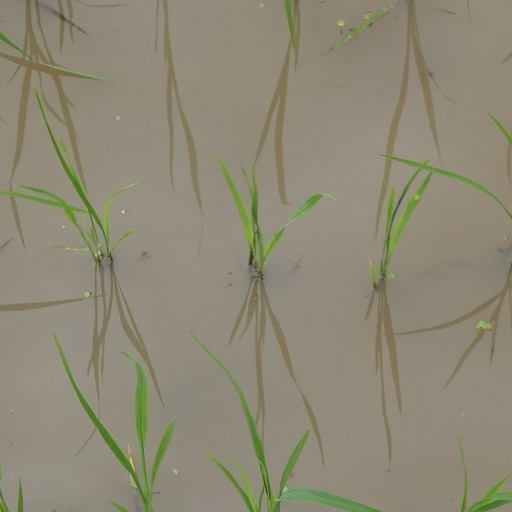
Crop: rice